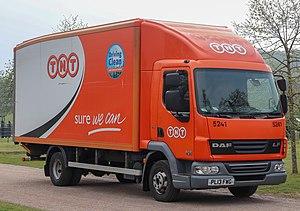
Le DAF LF est un camion conçu essentiellement pour circuler en milieu urbain ou pour un trafic régional. Il partage sa cabine avec le Renault Midlum et le Volvo FL.